MS Norman Atlantic

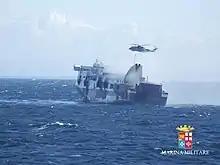
"Norman Atlantic" on fire, with rescue efforts underway. Photo from the Italian Navy.

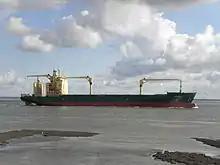
"Spirit of Piraeus", which rescued the 49 people from the lifeboat, was previously named "AS Andalucia", as seen in this 2011 photograph.

The rescue effort was hampered by the "Norman Atlantic"'s loss of power. The firefighting tugboat "Marietta Barretta" was able to attach a line to the ferry and turn it into the wind, enabling helicopters to begin operating. Captain Giacomazzi was the last one to leave the ship at 2.50 pm.